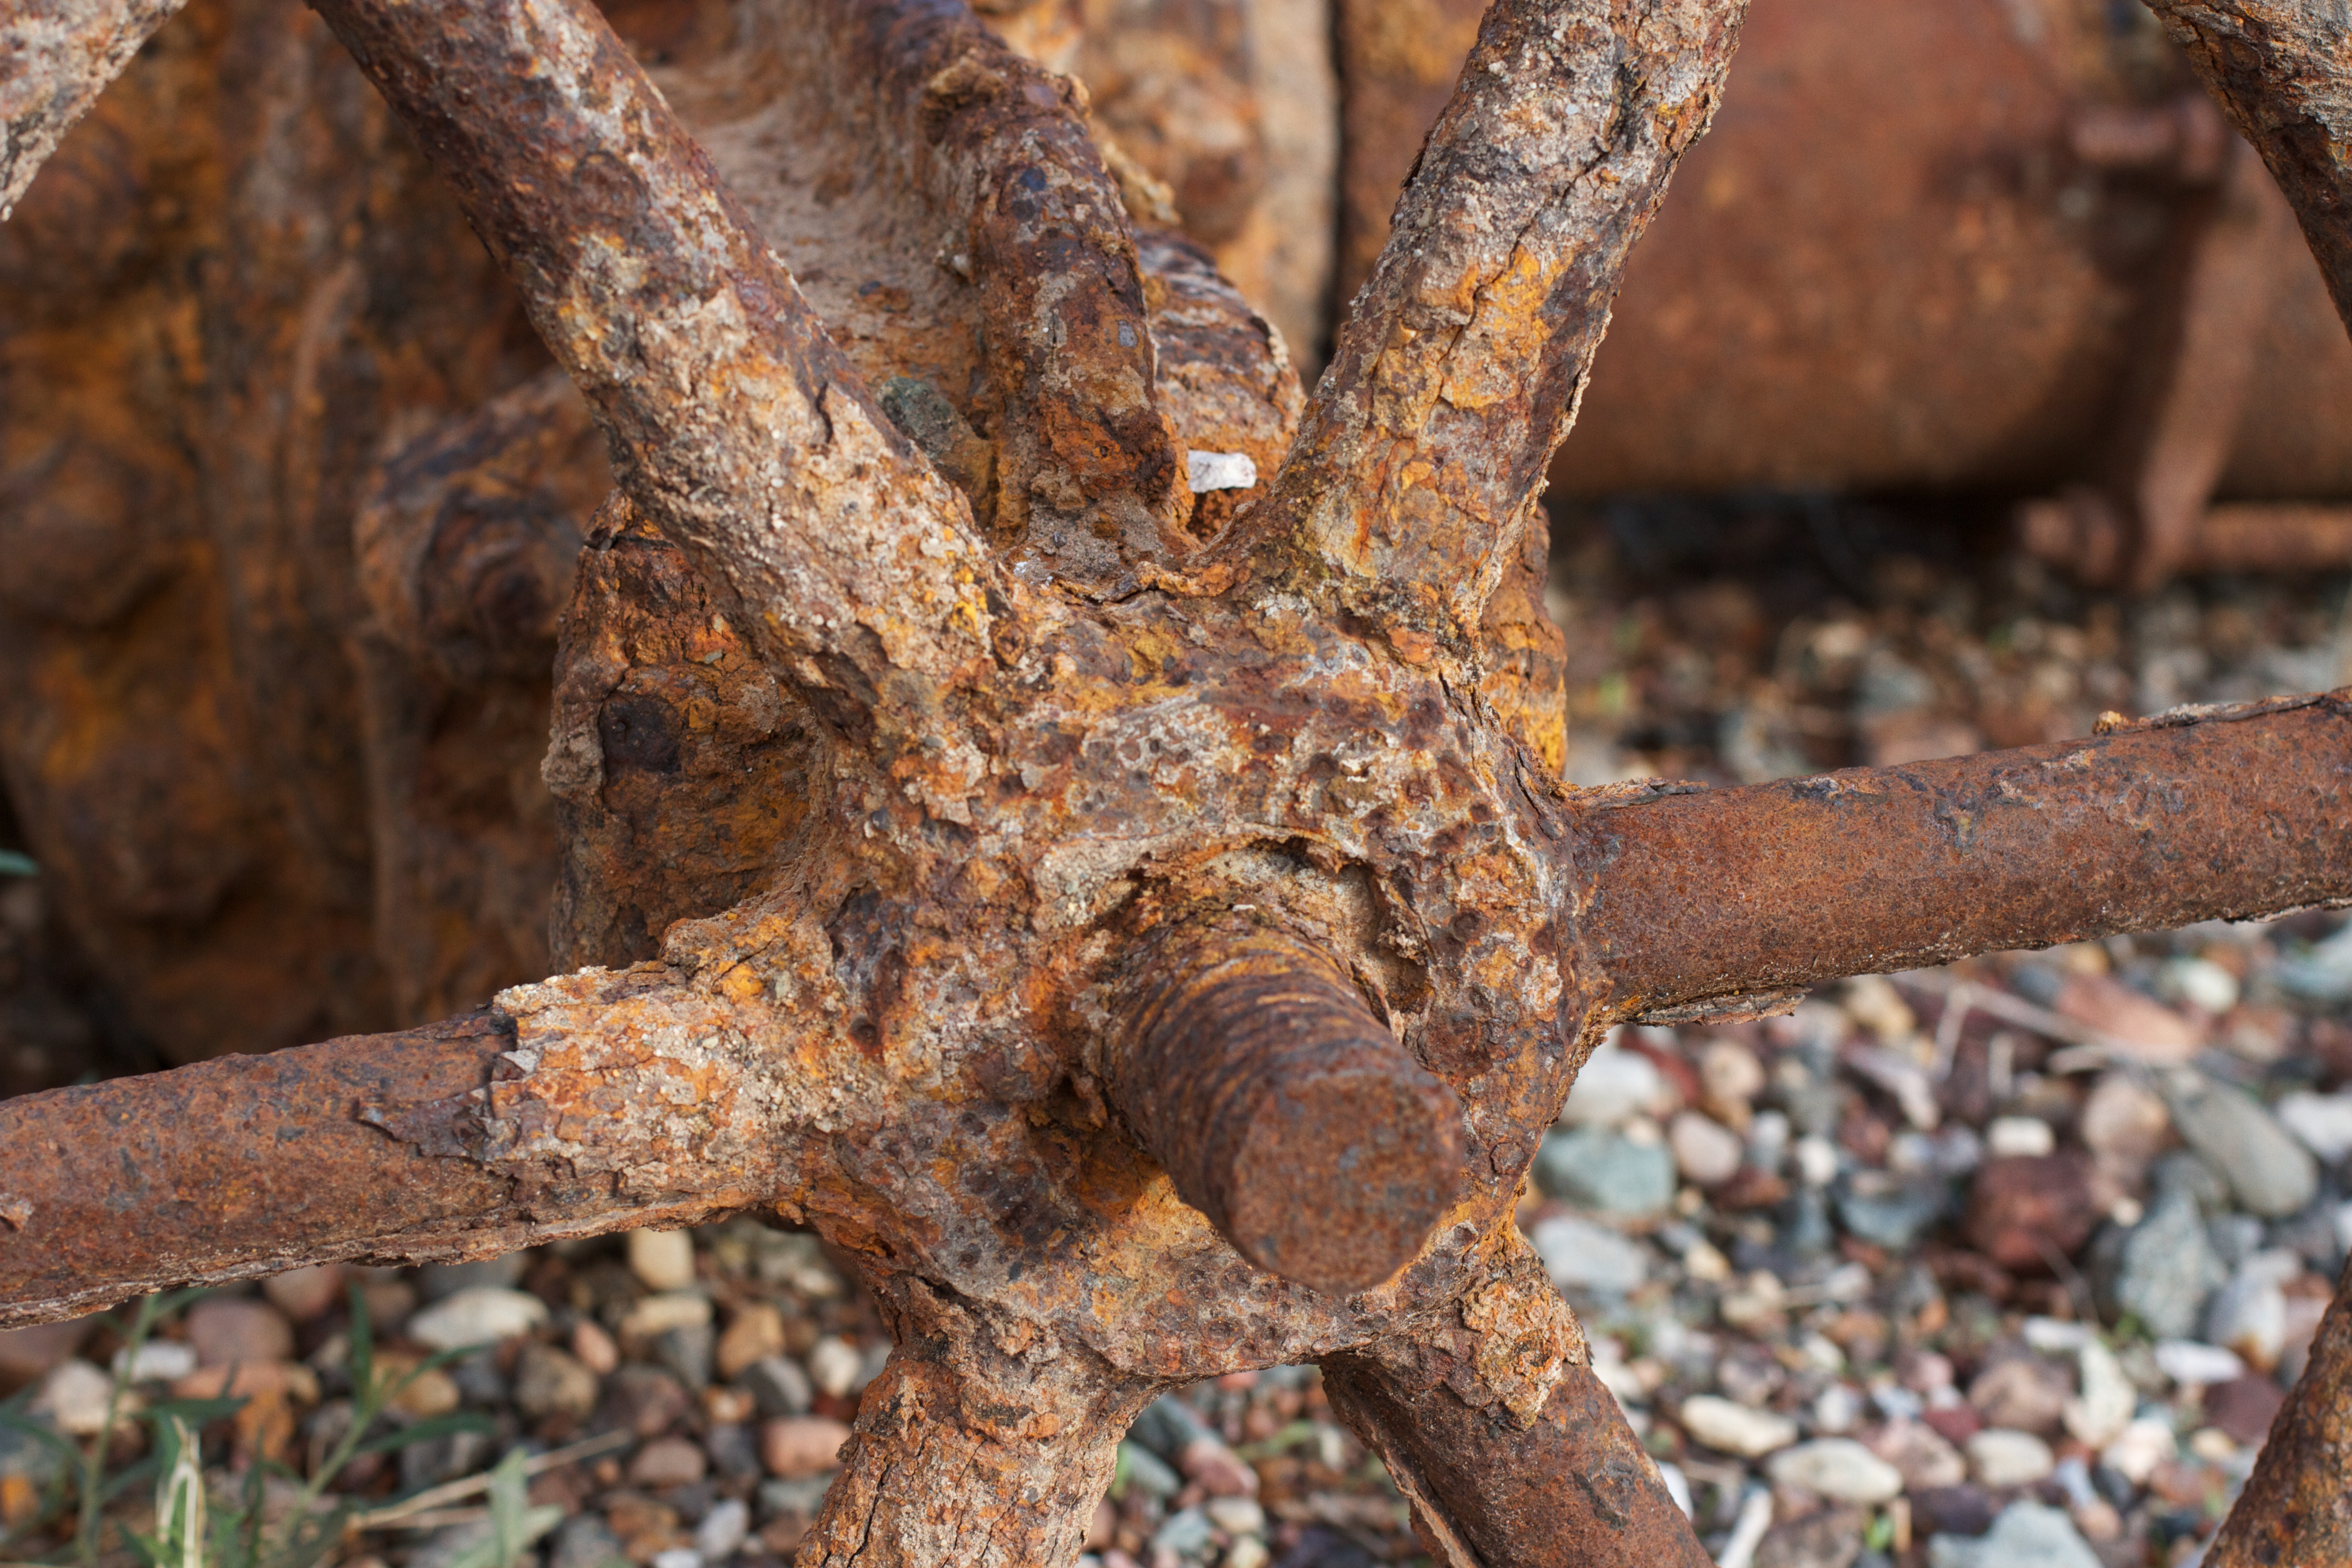
tree, branch, plant, wood, leaf, trunk, wildlife, produce, soil, fauna, woody plant